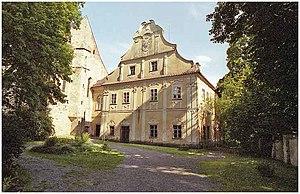
Pohled est une commune du district de Havlíčkův Brod, dans la région de Vysočina, en République tchèque. Sa population s'élevait à 759 habitants en 2019.